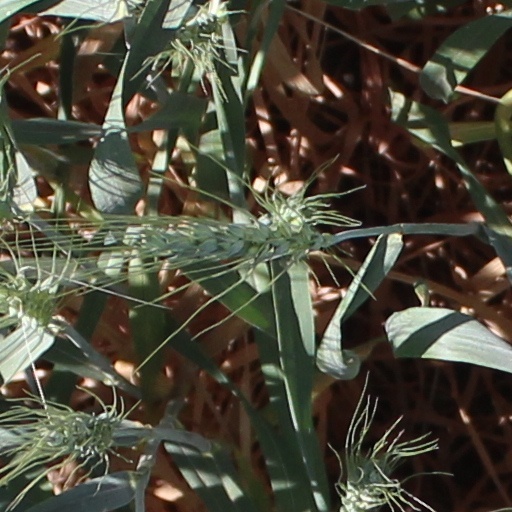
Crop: wheat